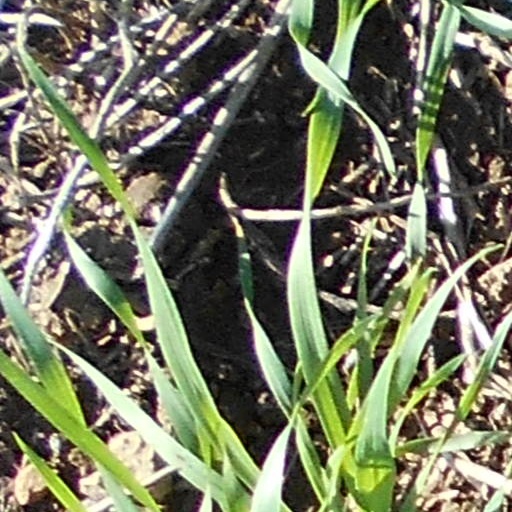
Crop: wheat